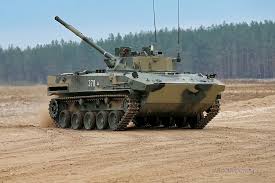
Label: BMP-T15